Gary Taylor-Fletcher

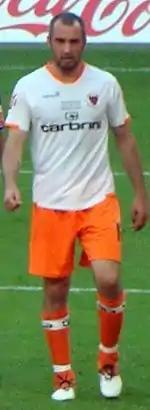
Taylor-Fletcher playing for Blackpool in 2010

Gary Taylor-Fletcher (born 4 June 1981) is an English football manager and former professional player who manages AFC Crewe. Prior to marrying his wife in June 2004 he was known as Gary Fletcher, adopting the surname Taylor-Fletcher in football terms from the beginning of the 2004–05 season.